Jewish cuisine

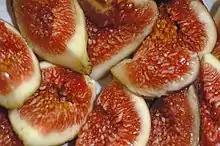
Figs, one of the most frequently mentioned fruits in the Bible

Porridge and gruel were made from ground grain, water, salt, and butter. This mixture also formed the basis for cakes, to which oil, called "shemen", and fruits were sometimes added before baking.